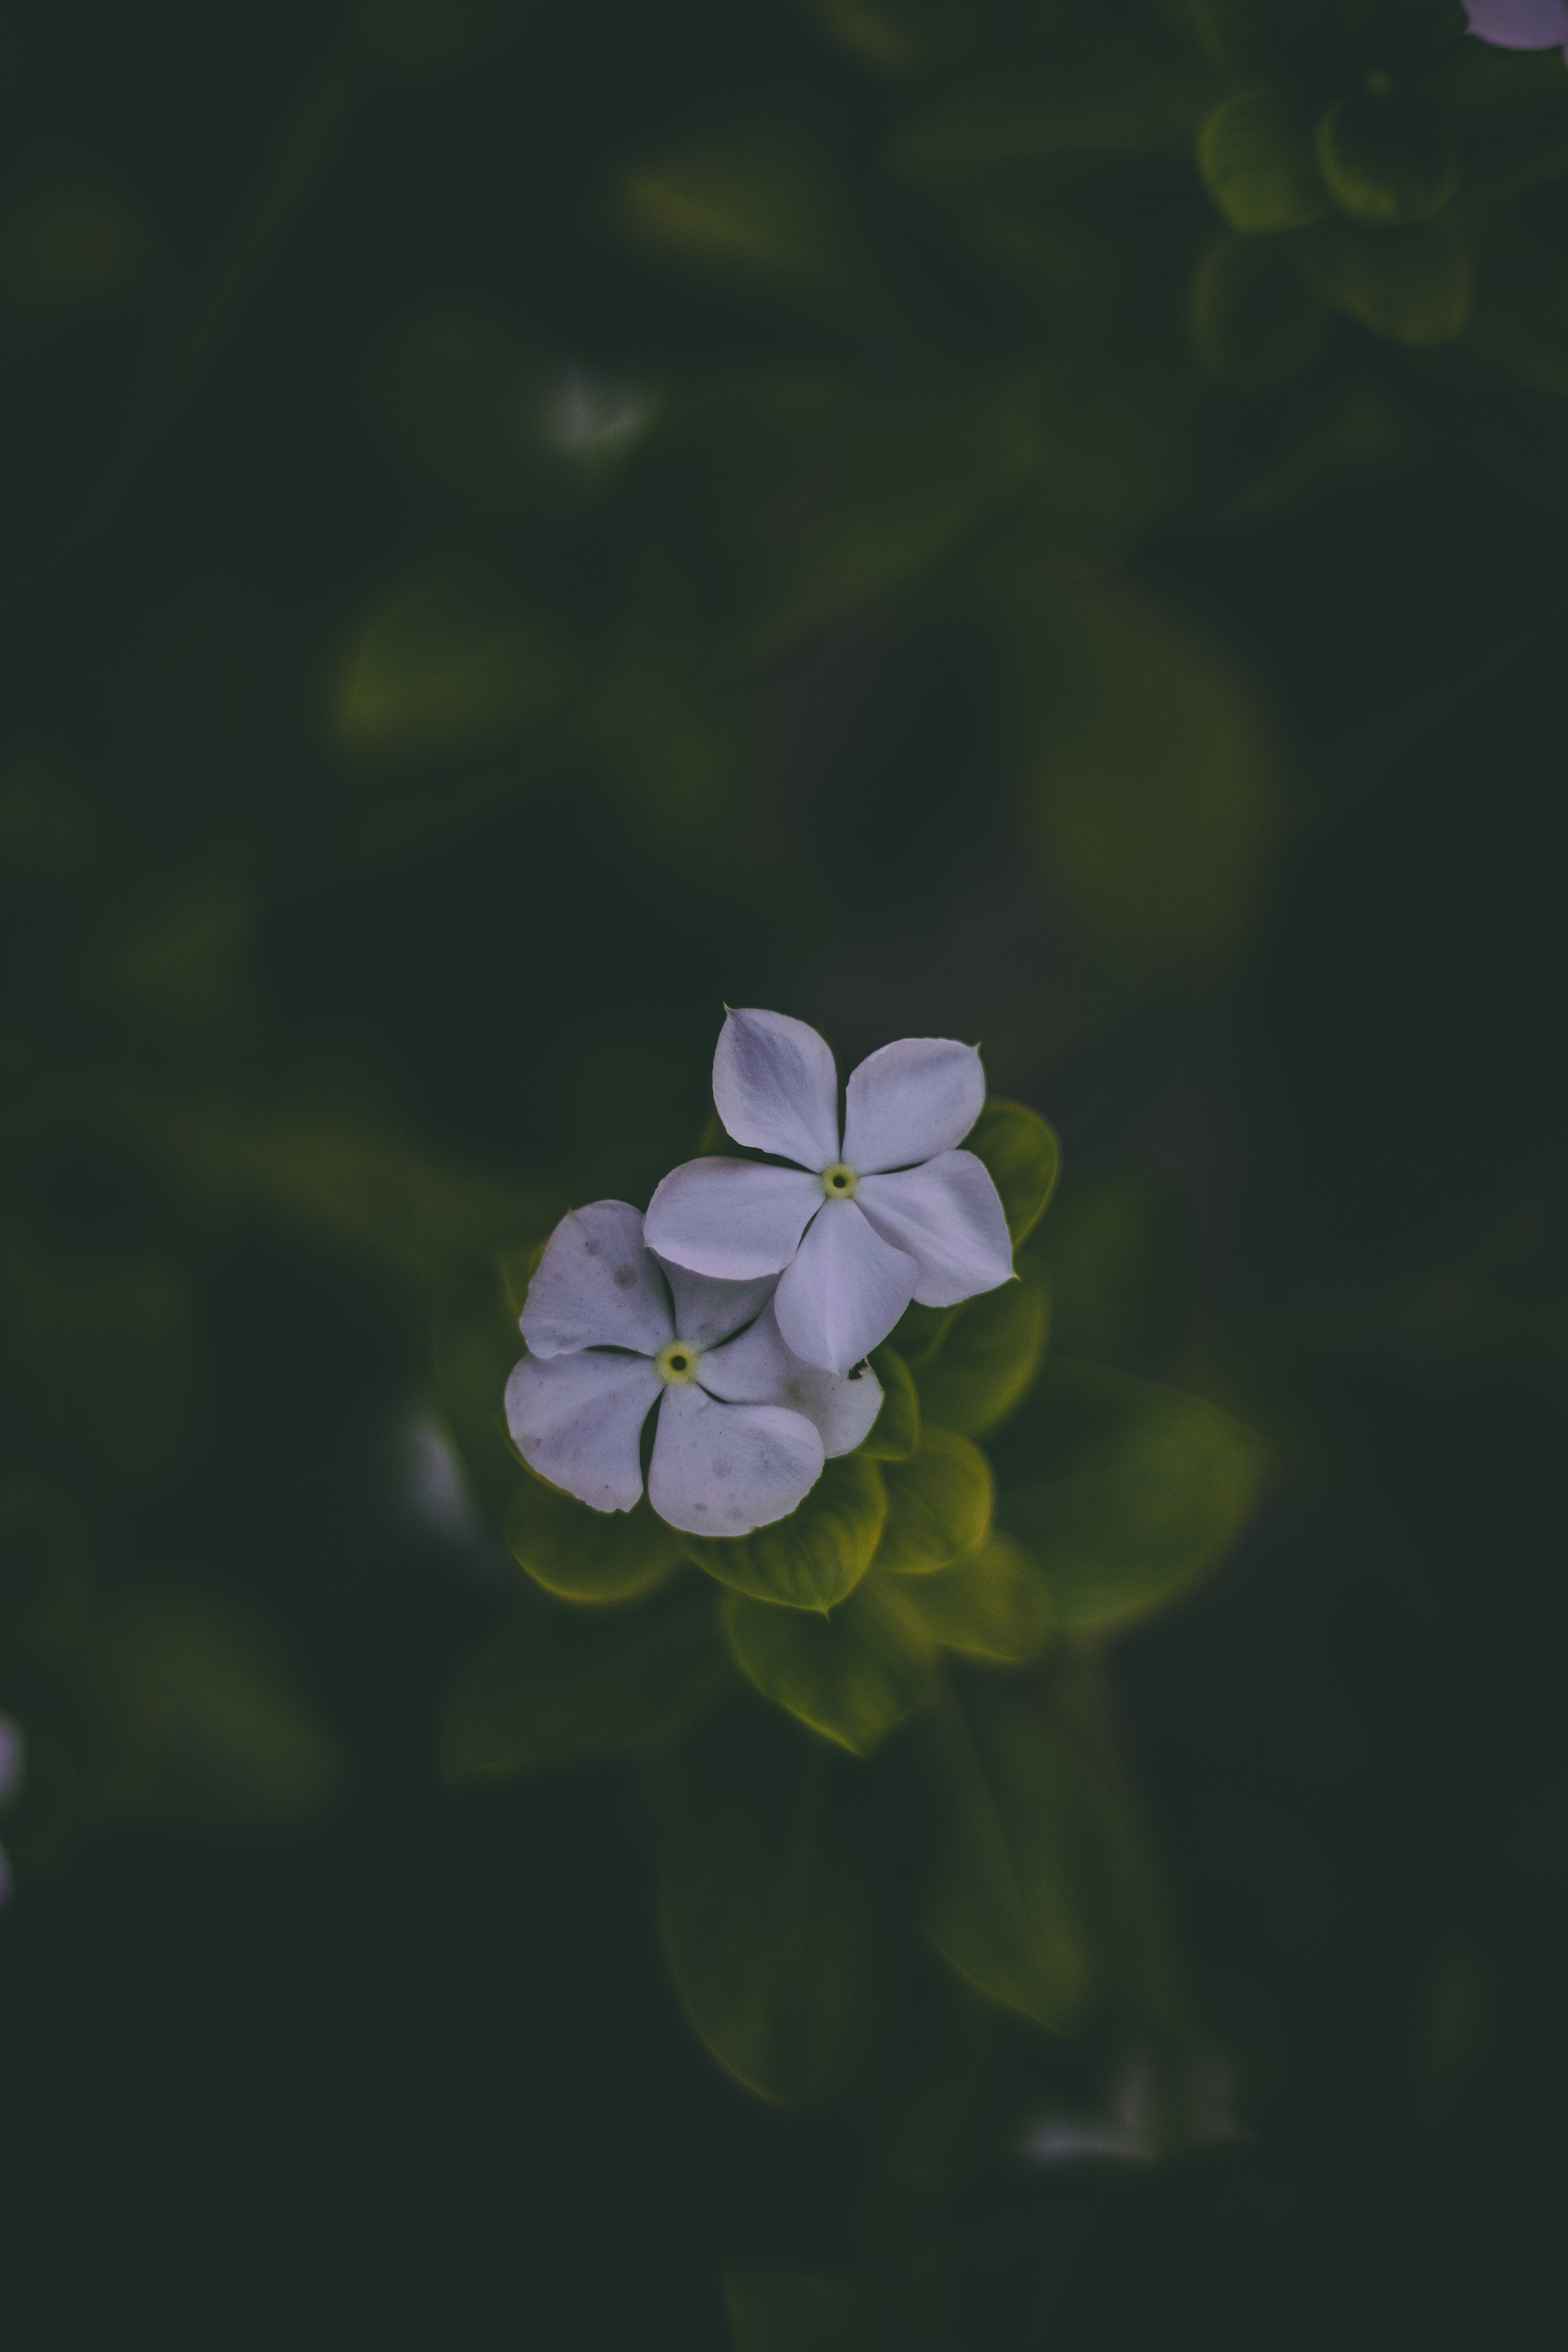
flower, flowering plant, petal, plant, leaf, spring, macro photography, photography, hydrangea, wildflower, cornales, plant stem